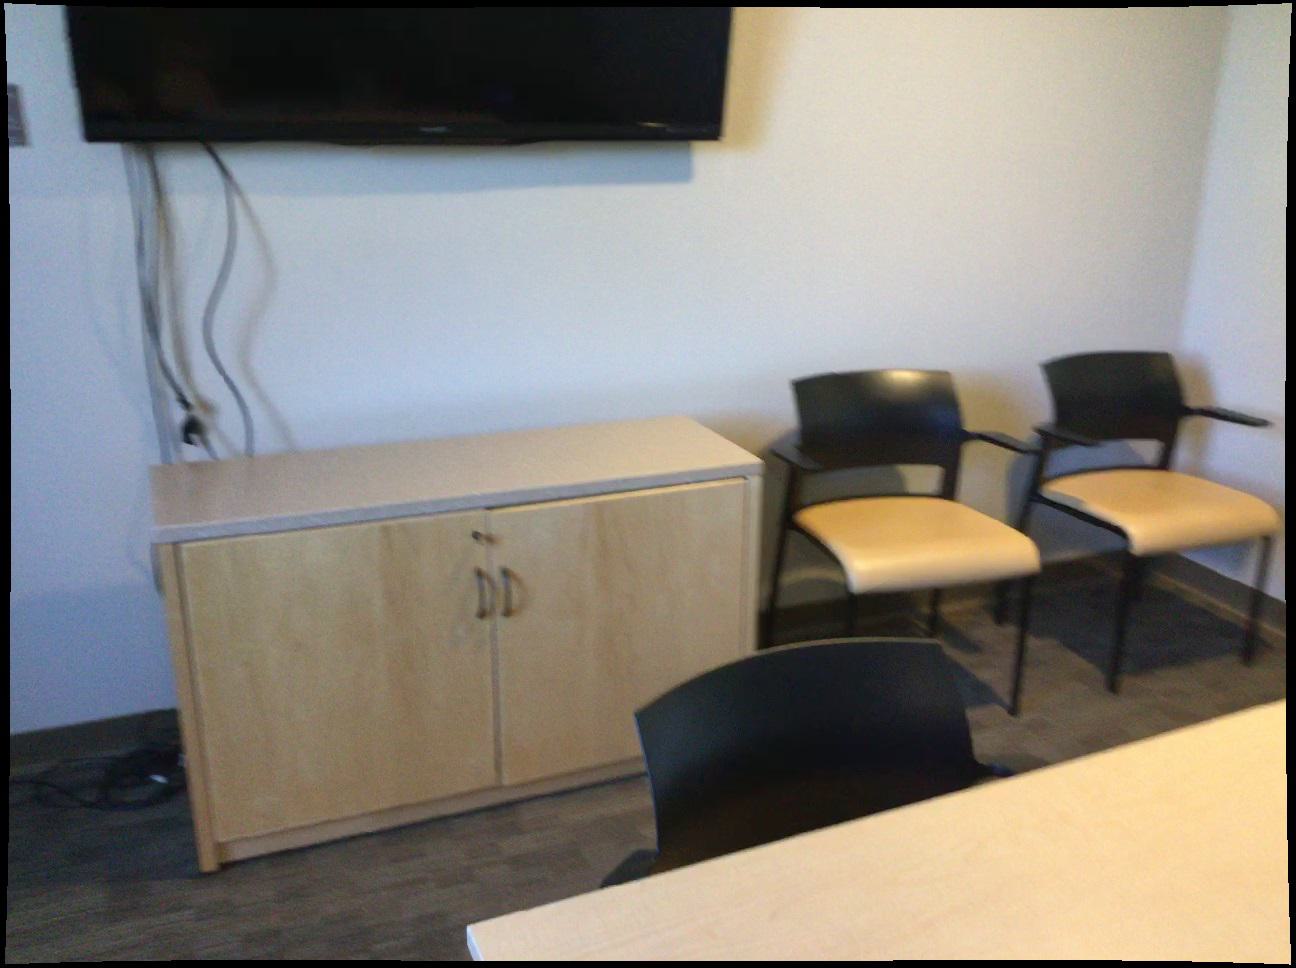
Question: Can the tv fit left of the remote control from the camera's perspective? Final answer should be yes or no.
Answer: Yes